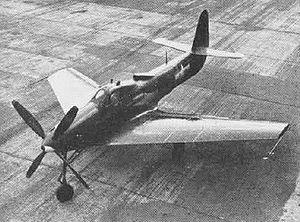
Le Bell P-63 Kingcobra est un avion de chasse américain développé durant la Seconde Guerre mondiale. Il est une évolution du P-39 Airacobra destiné à corriger les déficiences de ce dernier. Bien qu'il ne fut pas accepté par l'USAAF pour le service opérationnel, il servira avec succès sous la cocarde de pays alliés, notamment l'Union soviétique et la France.